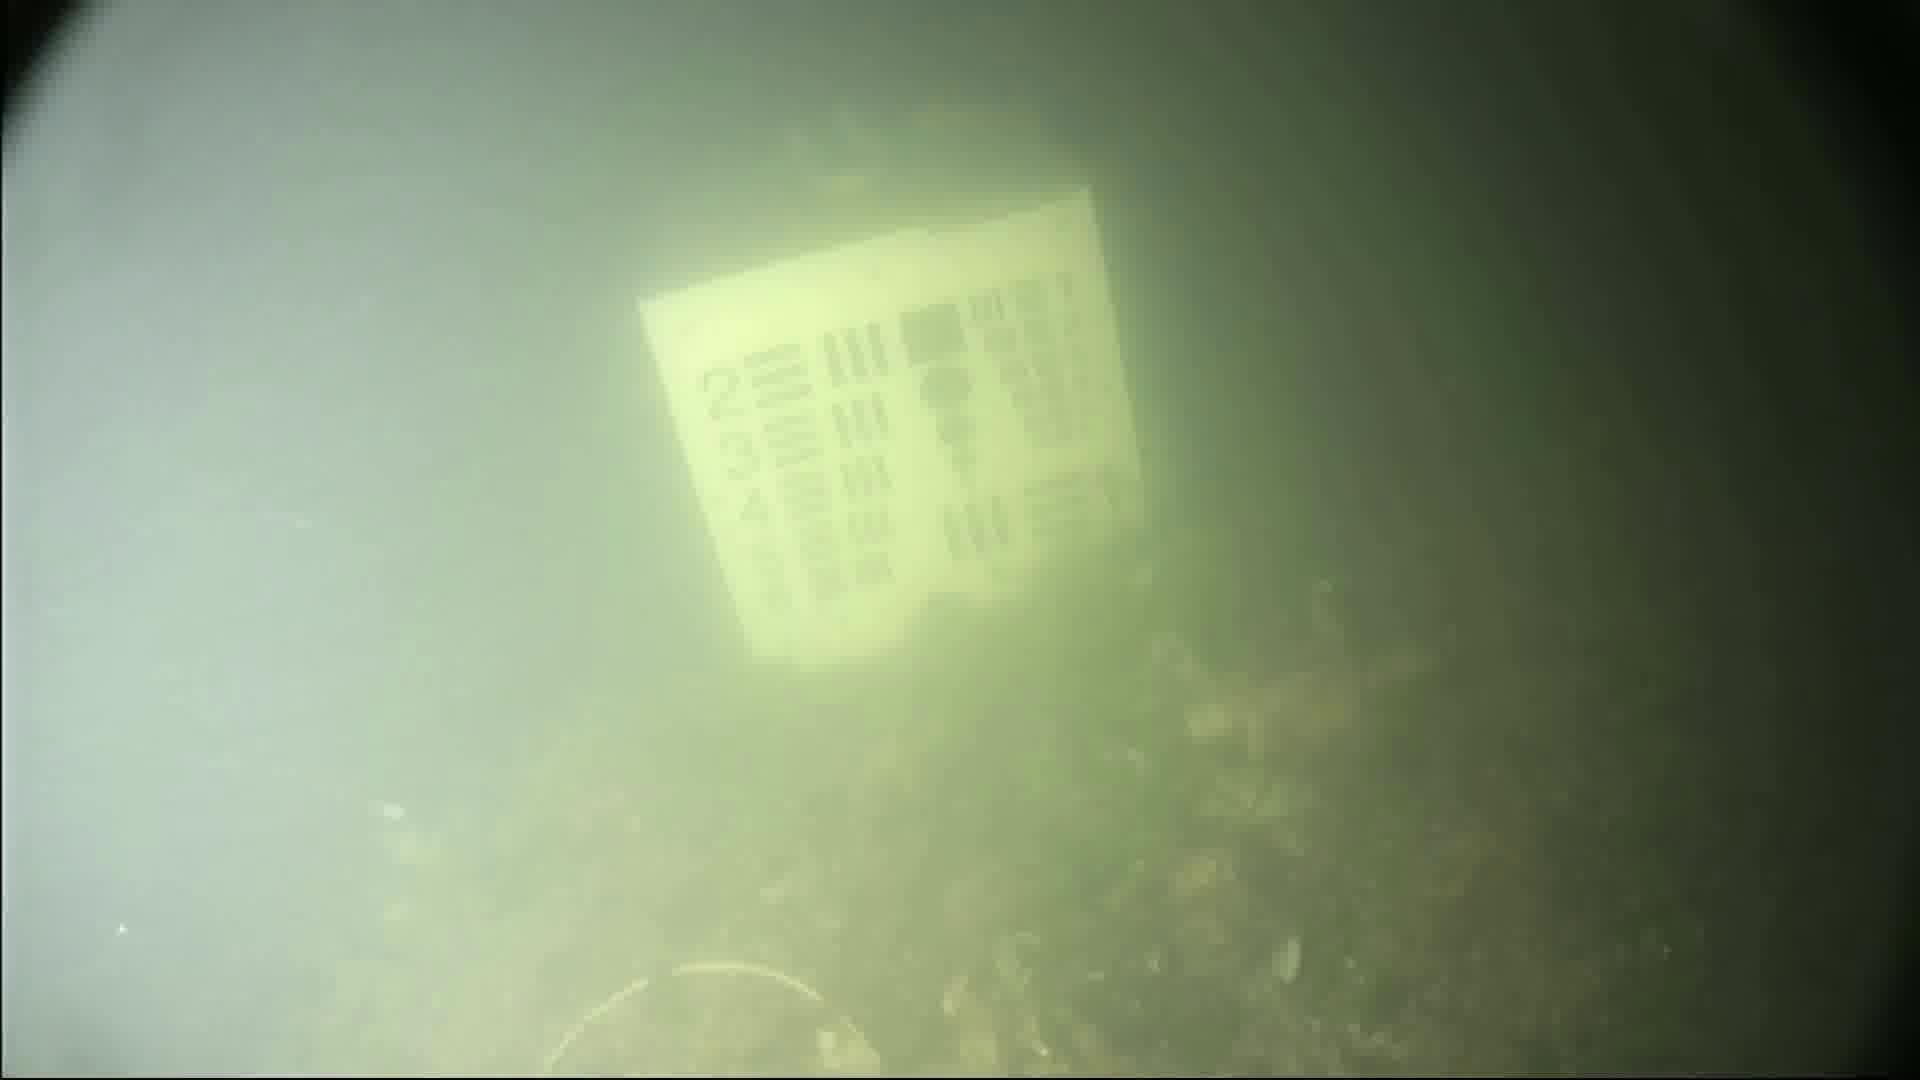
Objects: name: crab